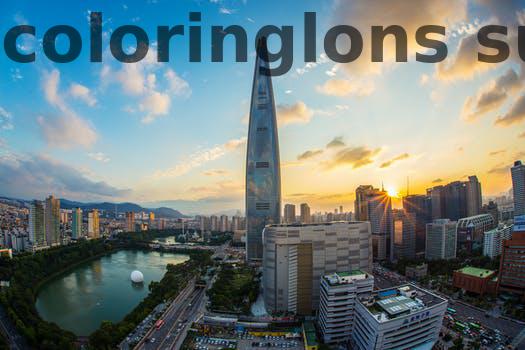
Label: Watermark